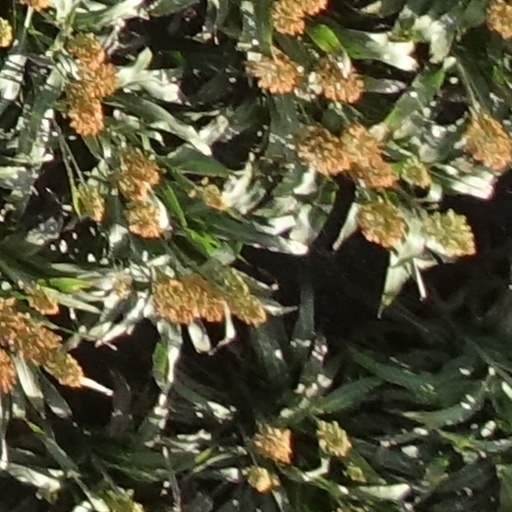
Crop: sorghum